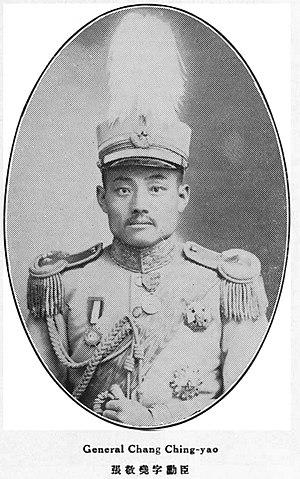
Zhang Jingyao est un général chinois qui fut gouverneur militaire de la province du Cháhāěr puis plus tard du Hunan. Il est l'un des seigneurs de la guerre chinois les plus connus, surtout pour les atrocités et les pillages que ses troupes ont effectué au Hunan durant son administration. Il est démis de son poste en raison de ses abus et assassiné en 1933 pour avoir aidé le Japon à mettre en place la monarchie de Puyi au Mandchoukouo avec de l'argent japonais.
La période des seigneurs de la guerre chinois est une expression qui désigne la période de guerre civile de l'histoire de la Chine allant de 1916 à 1937. Au cours de cette période, la Chine s'est morcelée en de nombreuses factions et cliques militaires. Cela s'est amorcé au début de 1916 avec la mort de Yuan Shikai et s'est fini avec la fin de l'expédition du Nord et la réunification chinoise de 1928. Mais après cette date, il subsistait en Chine de puissants gouverneurs militaires locaux indépendants jusqu'à l'invasion japonaise de 1937 et la constitution du second front uni. Il faudra attendre la fin de la guerre civile chinoise en 1949 et la victoire de Mao Zedong pour que la Chine n'ait plus de seigneurs de la guerre.